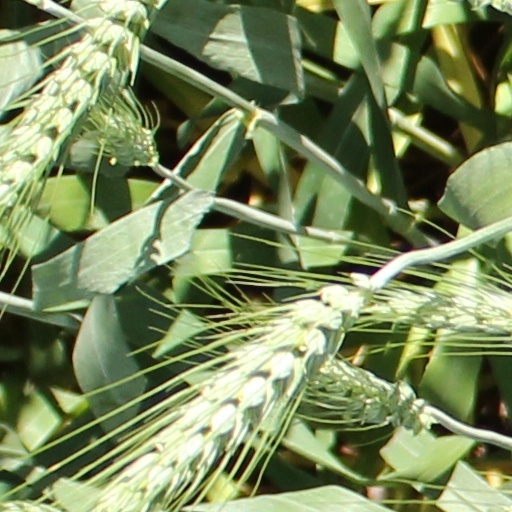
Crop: wheat